Era of Good Feelings

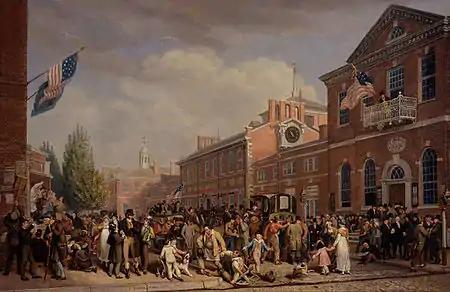
"Election Day in Philadelphia" by John Lewis Krimmel, 1815

The Era of Good Feelings started in 1815 at the end of the War of 1812. Exultation replaced the bitter political divisions between Federalists and Republicans, the North and South, and the East Coast cities and settlers on the American frontier. The political hostilities declined because the Federalist Party had largely dissolved after the fiasco of the Hartford Convention in 1814–15. As a party, Federalists "had collapsed as a national political force". The Democratic-Republican Party was nominally dominant, but in practice it was inactive at the national level and in most states.